2019 Dallas Wings season

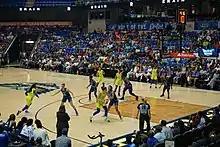
The Wings in action against Minnesota

The 2019 WNBA season was the 22nd season for the Dallas Wings franchise of the WNBA. This was the franchise's 4th season in Dallas. The season tipped off on May 24, 2019 versus the Atlanta Dream.